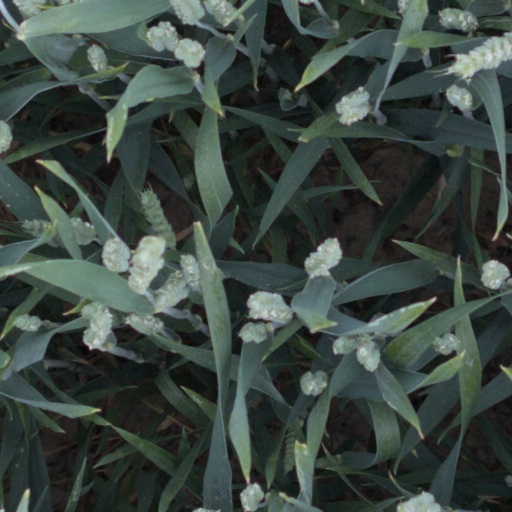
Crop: wheat